Temasek

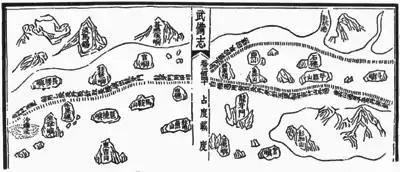
Part of Mao Kun map from Wubei Zhi which is based on the early 15th century navigation maps of Zheng He showing Temasek (淡馬錫) at the top left.

Temasek ( or , also spelt Temasik or Tumasik) is an early recorded name of a settlement on the site of modern Singapore. The name appears in early Malay and Javanese literature, and it is also recorded in Yuan and Ming Chinese documents as "Danmaxi" ( or ). Two distinct settlements were recorded in Temasek – Long Ya Men (Malay: "Batu Berlayar") and Ban Zu (Malay: "Pancur"). Temasek is used in modern-day Singapore for national honours as well as institutions and corporations.